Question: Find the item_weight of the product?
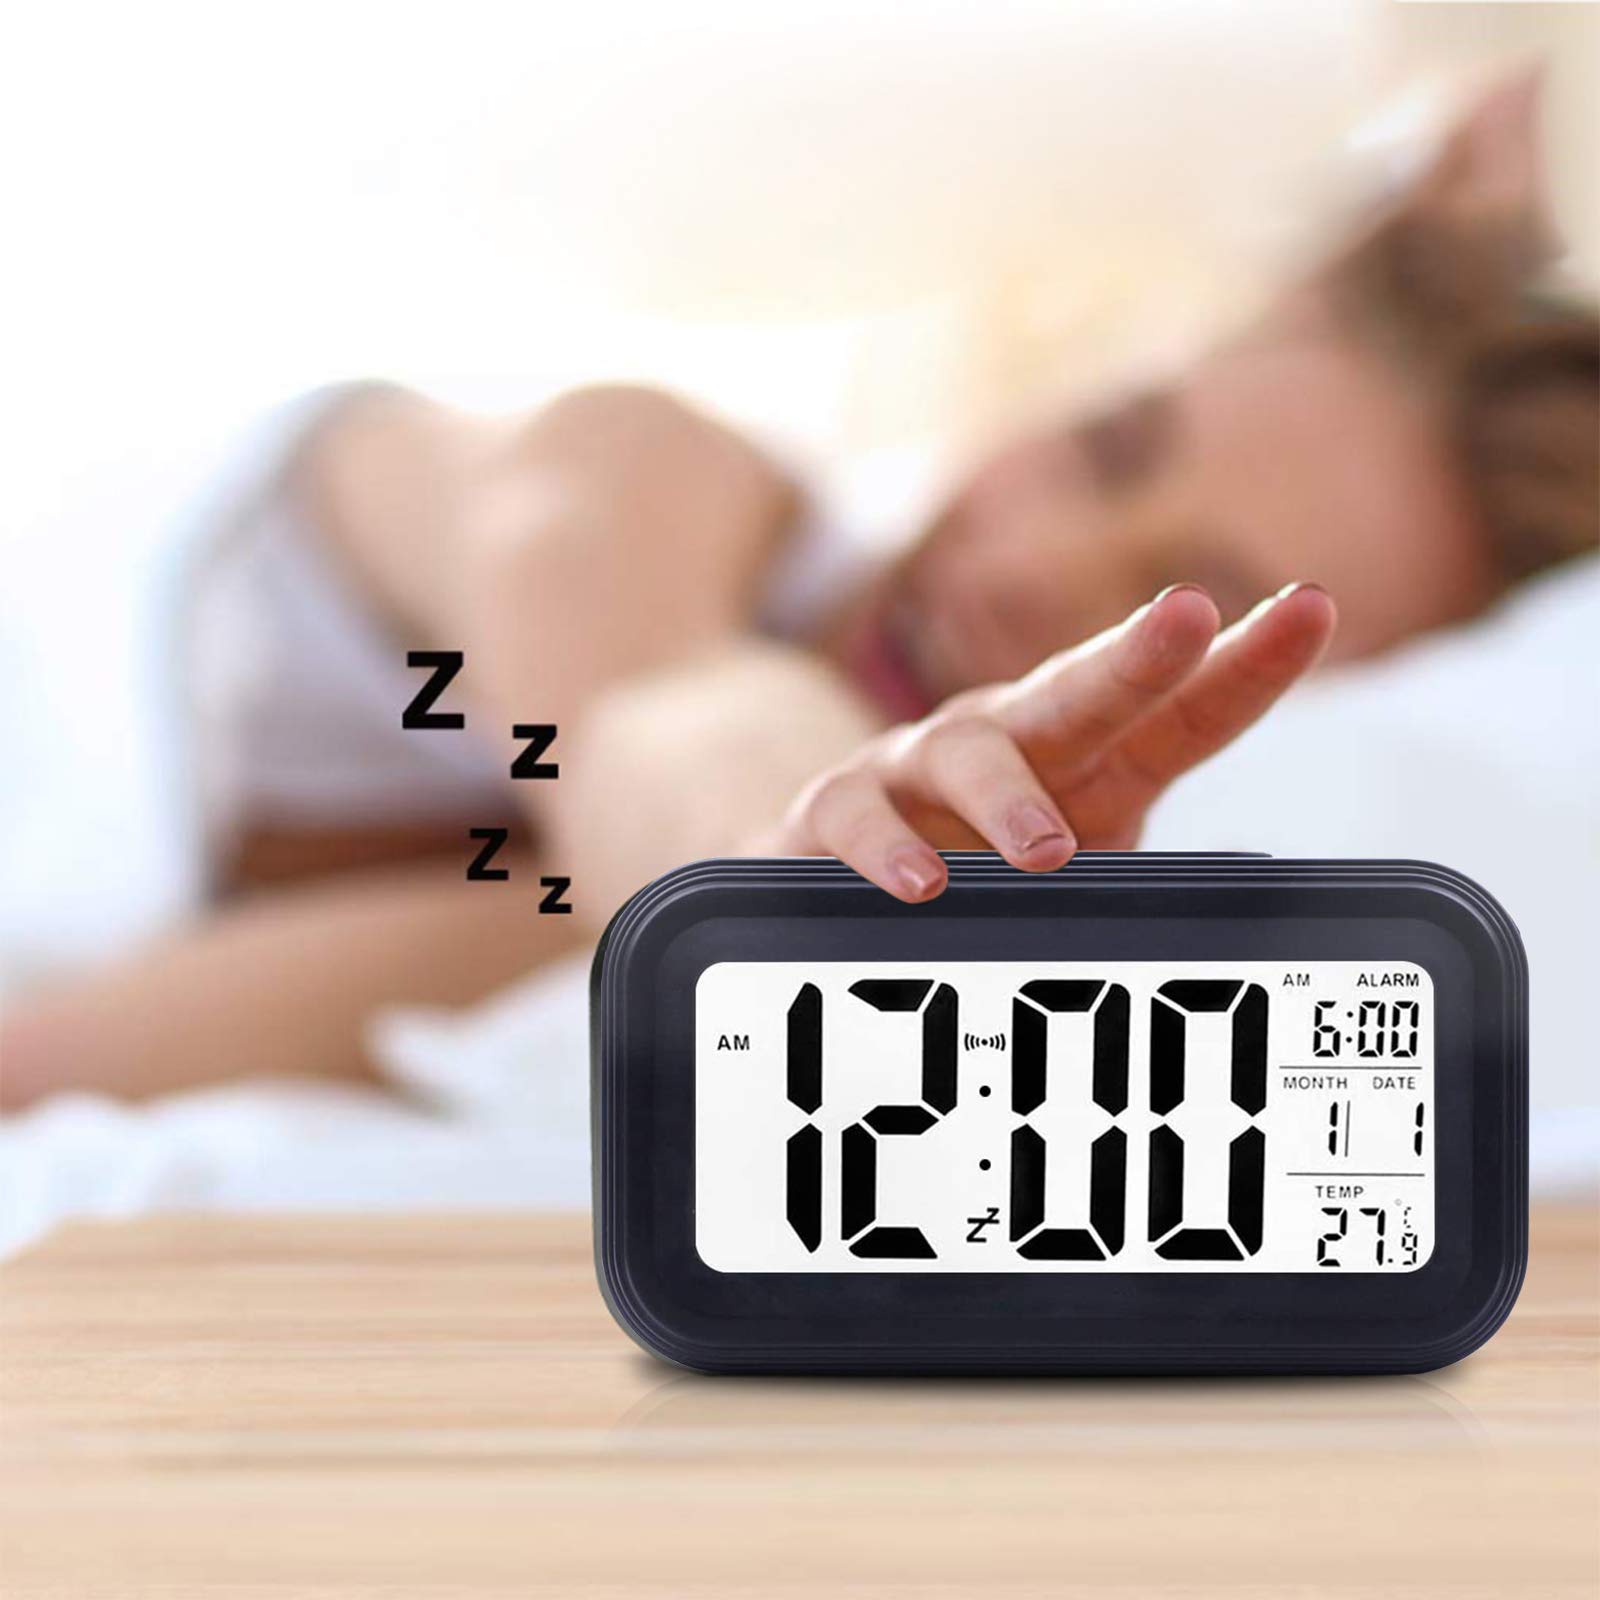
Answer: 27.0 gram